Newman, Western Australia

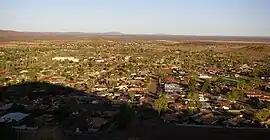
Newman residential area

Newman, originally named Mount Newman until 1981, is a town in the Pilbara region of Western Australia. It is located about north of Perth, and north of the Tropic of Capricorn. It can be reached by the Great Northern Highway. Newman is a modern mining town, with homes contrasting with the surrounding reddish desert. As of the , Newman had a population of 6,456. The Hickman Crater, a meteorite impact crater discovered in 2007, is north of Newman.